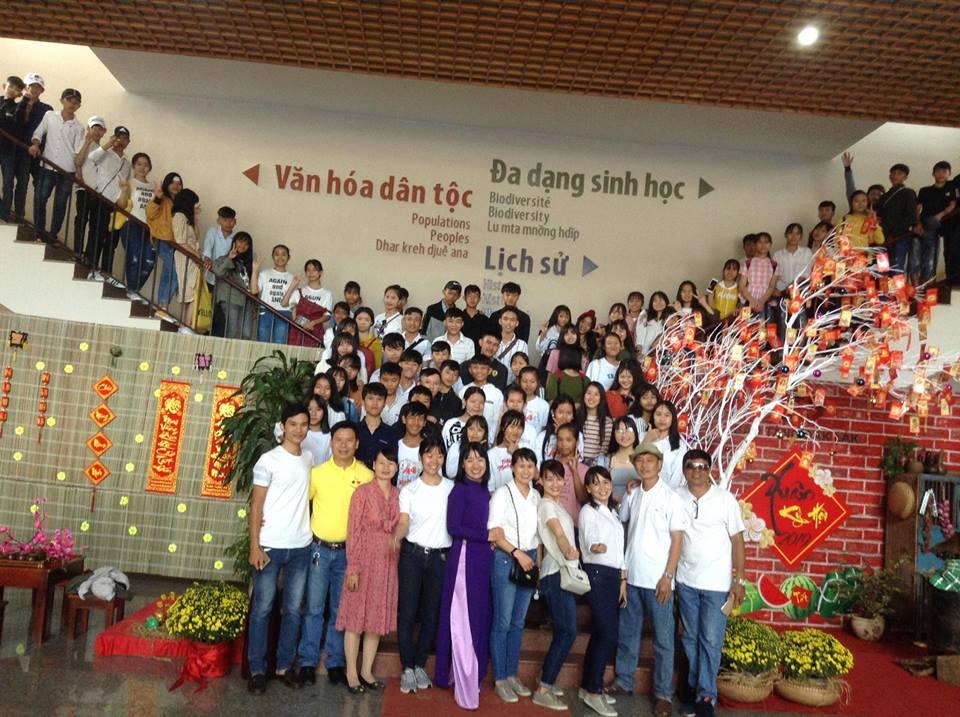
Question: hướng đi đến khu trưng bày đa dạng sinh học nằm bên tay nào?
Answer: tay phải